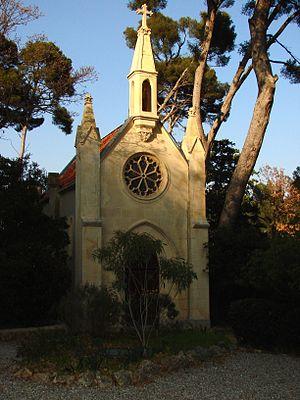
La chapelle du Plantier
Le Plantier de Costebelle est une maison d’architecture néo-palladienne construite à partir de 1857 par la baronne Hortense Pauline Husson de Prailly. Située dans la commune de Hyères-les-Palmiers, dans le département du Var, sur le versant est du mont des Oiseaux et des collines de Costebelle, la propriété surplombe la rade d'Hyères, la presqu'île de Giens et les îles de Porquerolles et de Port-Cros. Lieu de villégiature dans la deuxième moitié du XIXᵉ siècle pour d’éminents ecclésiastiques, la « Villa des Palmiers » accueille également l’écrivain légitimiste Armand de Pontmartin. Mais la plus illustre visite à ce jour reste le passage à la Villa des Palmiers, de la reine Victoria accompagnée de la princesse Henri de Battenberg, en 1892.